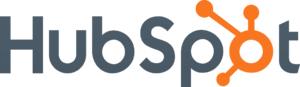
HubSpot est une société B2B éditrice de logiciels pour des équipes marketing, commerciales et de support clients. Cette société américaine a été créée en 2006 par Brian Halligan et Dharmesh Shah et son siège est basé à Cambridge, Massachusetts. En mai 2019, la société a ouvert son neuvième bureau mondial et premier bureau français à Paris.